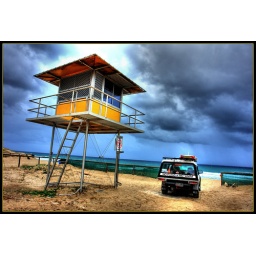
A threatening sky looms large over a lifesaving tower at Southport Beach, Gold Coast, Queensland